Tracheotomy

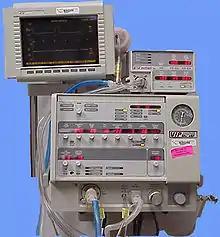
Tracheotomy tubes and endotracheal tubes are often attached to ventilators to assist in breathing.

In the chronic (long-term) setting, indications for tracheotomy include the need for long-term mechanical ventilation and tracheal toilet (e.g., comatose patients, extensive surgery involving the head and neck). Tracheotomy may result in a significant reduction in the administration of sedatives and vasopressors, as well as the duration of stay in the intensive care unit (ICU).